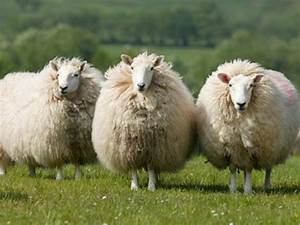
Label: sheep